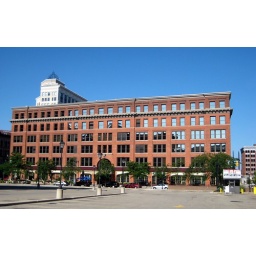
This office building was built in 1898 as the Furniture Exhibition Building